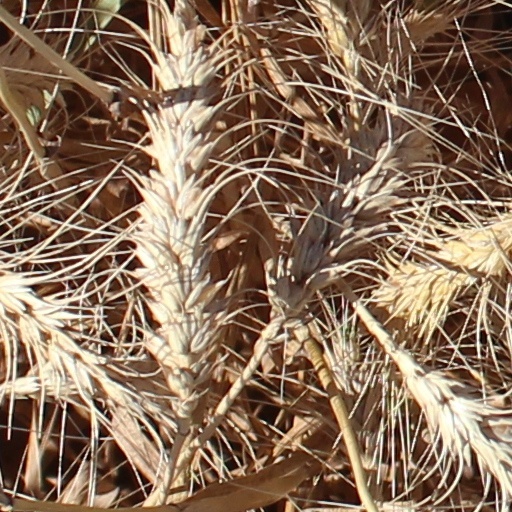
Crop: wheat